Porta Alpina

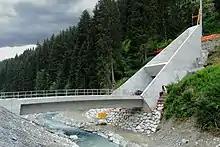
Portal over the Anterior Rhine

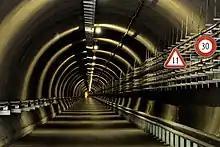
Access to the shafts

At underground, Porta Alpina would have been by far the deepest underground train station in the world, ten times as deep as the of the Jerusalem–Yitzhak Navon railway station (the world's deepest heavy rail station), and also surpassing Hongyancun station (Chongqing Municipality) at and Kyiv's Arsenalna Metro station at . It would have connected the high-Alpine village of Sedrun and the Surselva district to a major high-speed line from northern to southern Europe. The current station, along with Faido, is one of the two multi-function stations of the tunnel.